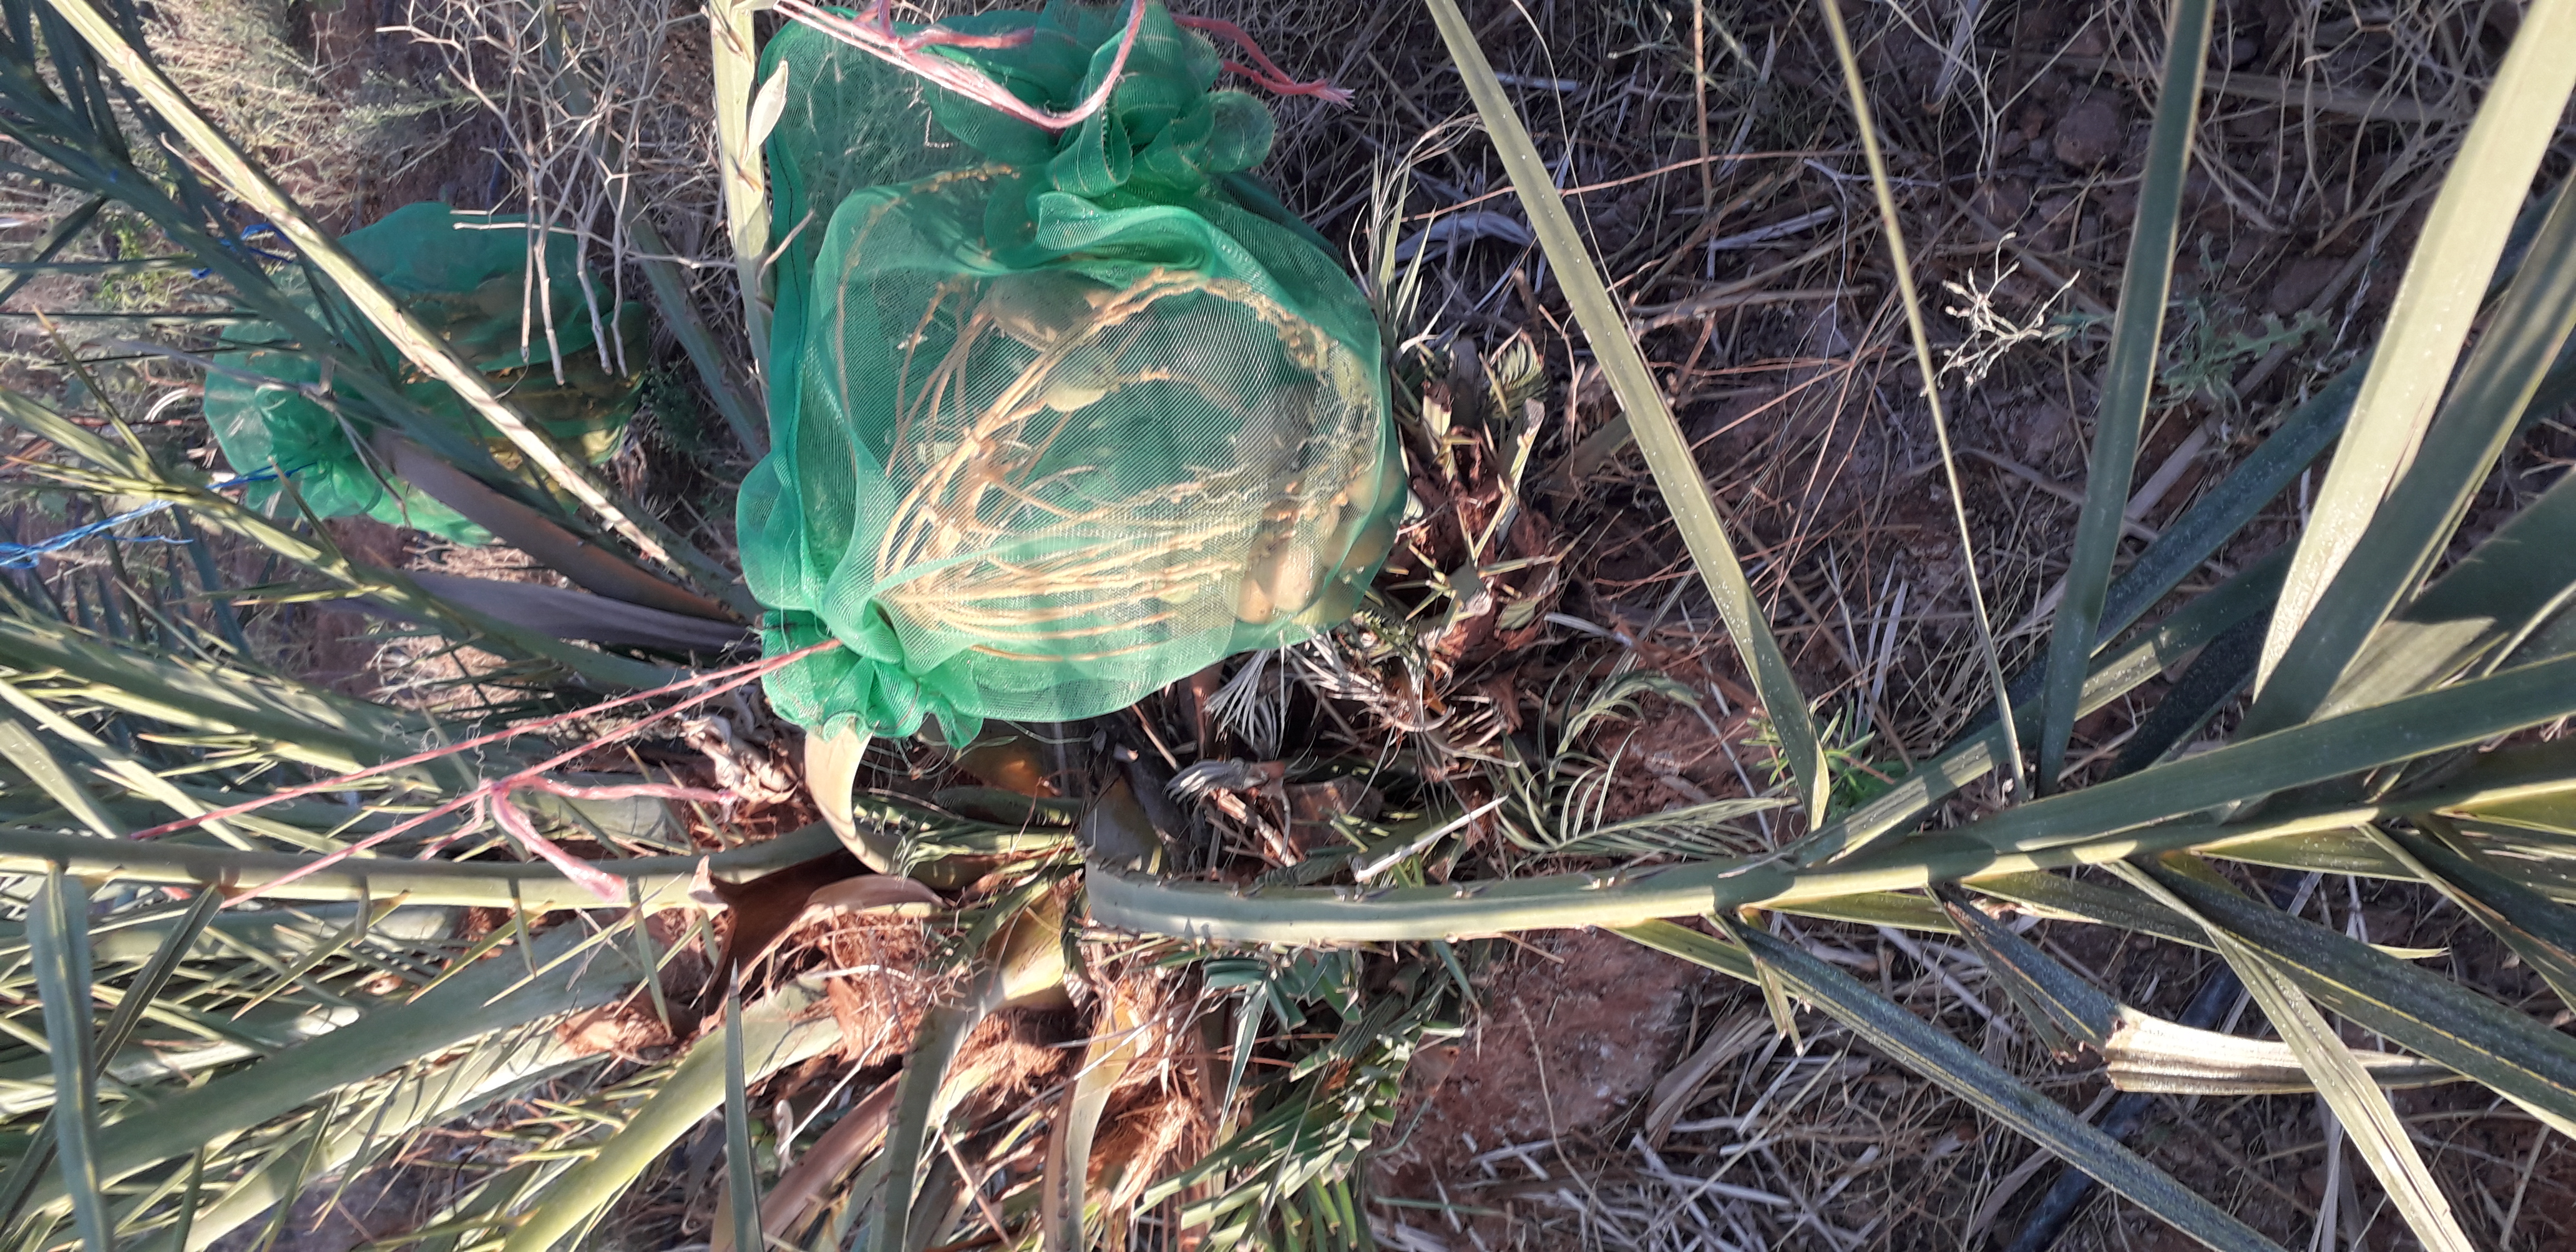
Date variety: Boumajhoul